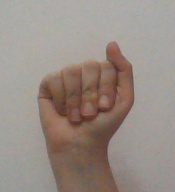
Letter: saad